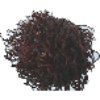
Label: rambutan